Aller, Somerset

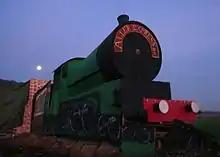
The Aller Express, 2006

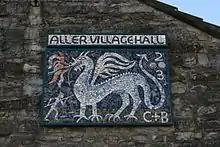
Aller Village Hall Mosaic

The social centres of the village are St Andrew's church; The Old Pound Inn pub; the "Rec" – a recreational playing field with playground equipment for children and a basketball hoop in a Dutch barn; and the Village Hall – home to village council meetings, harvest suppers, famine lunches, other charity events, a sewing circle, and bowls club.